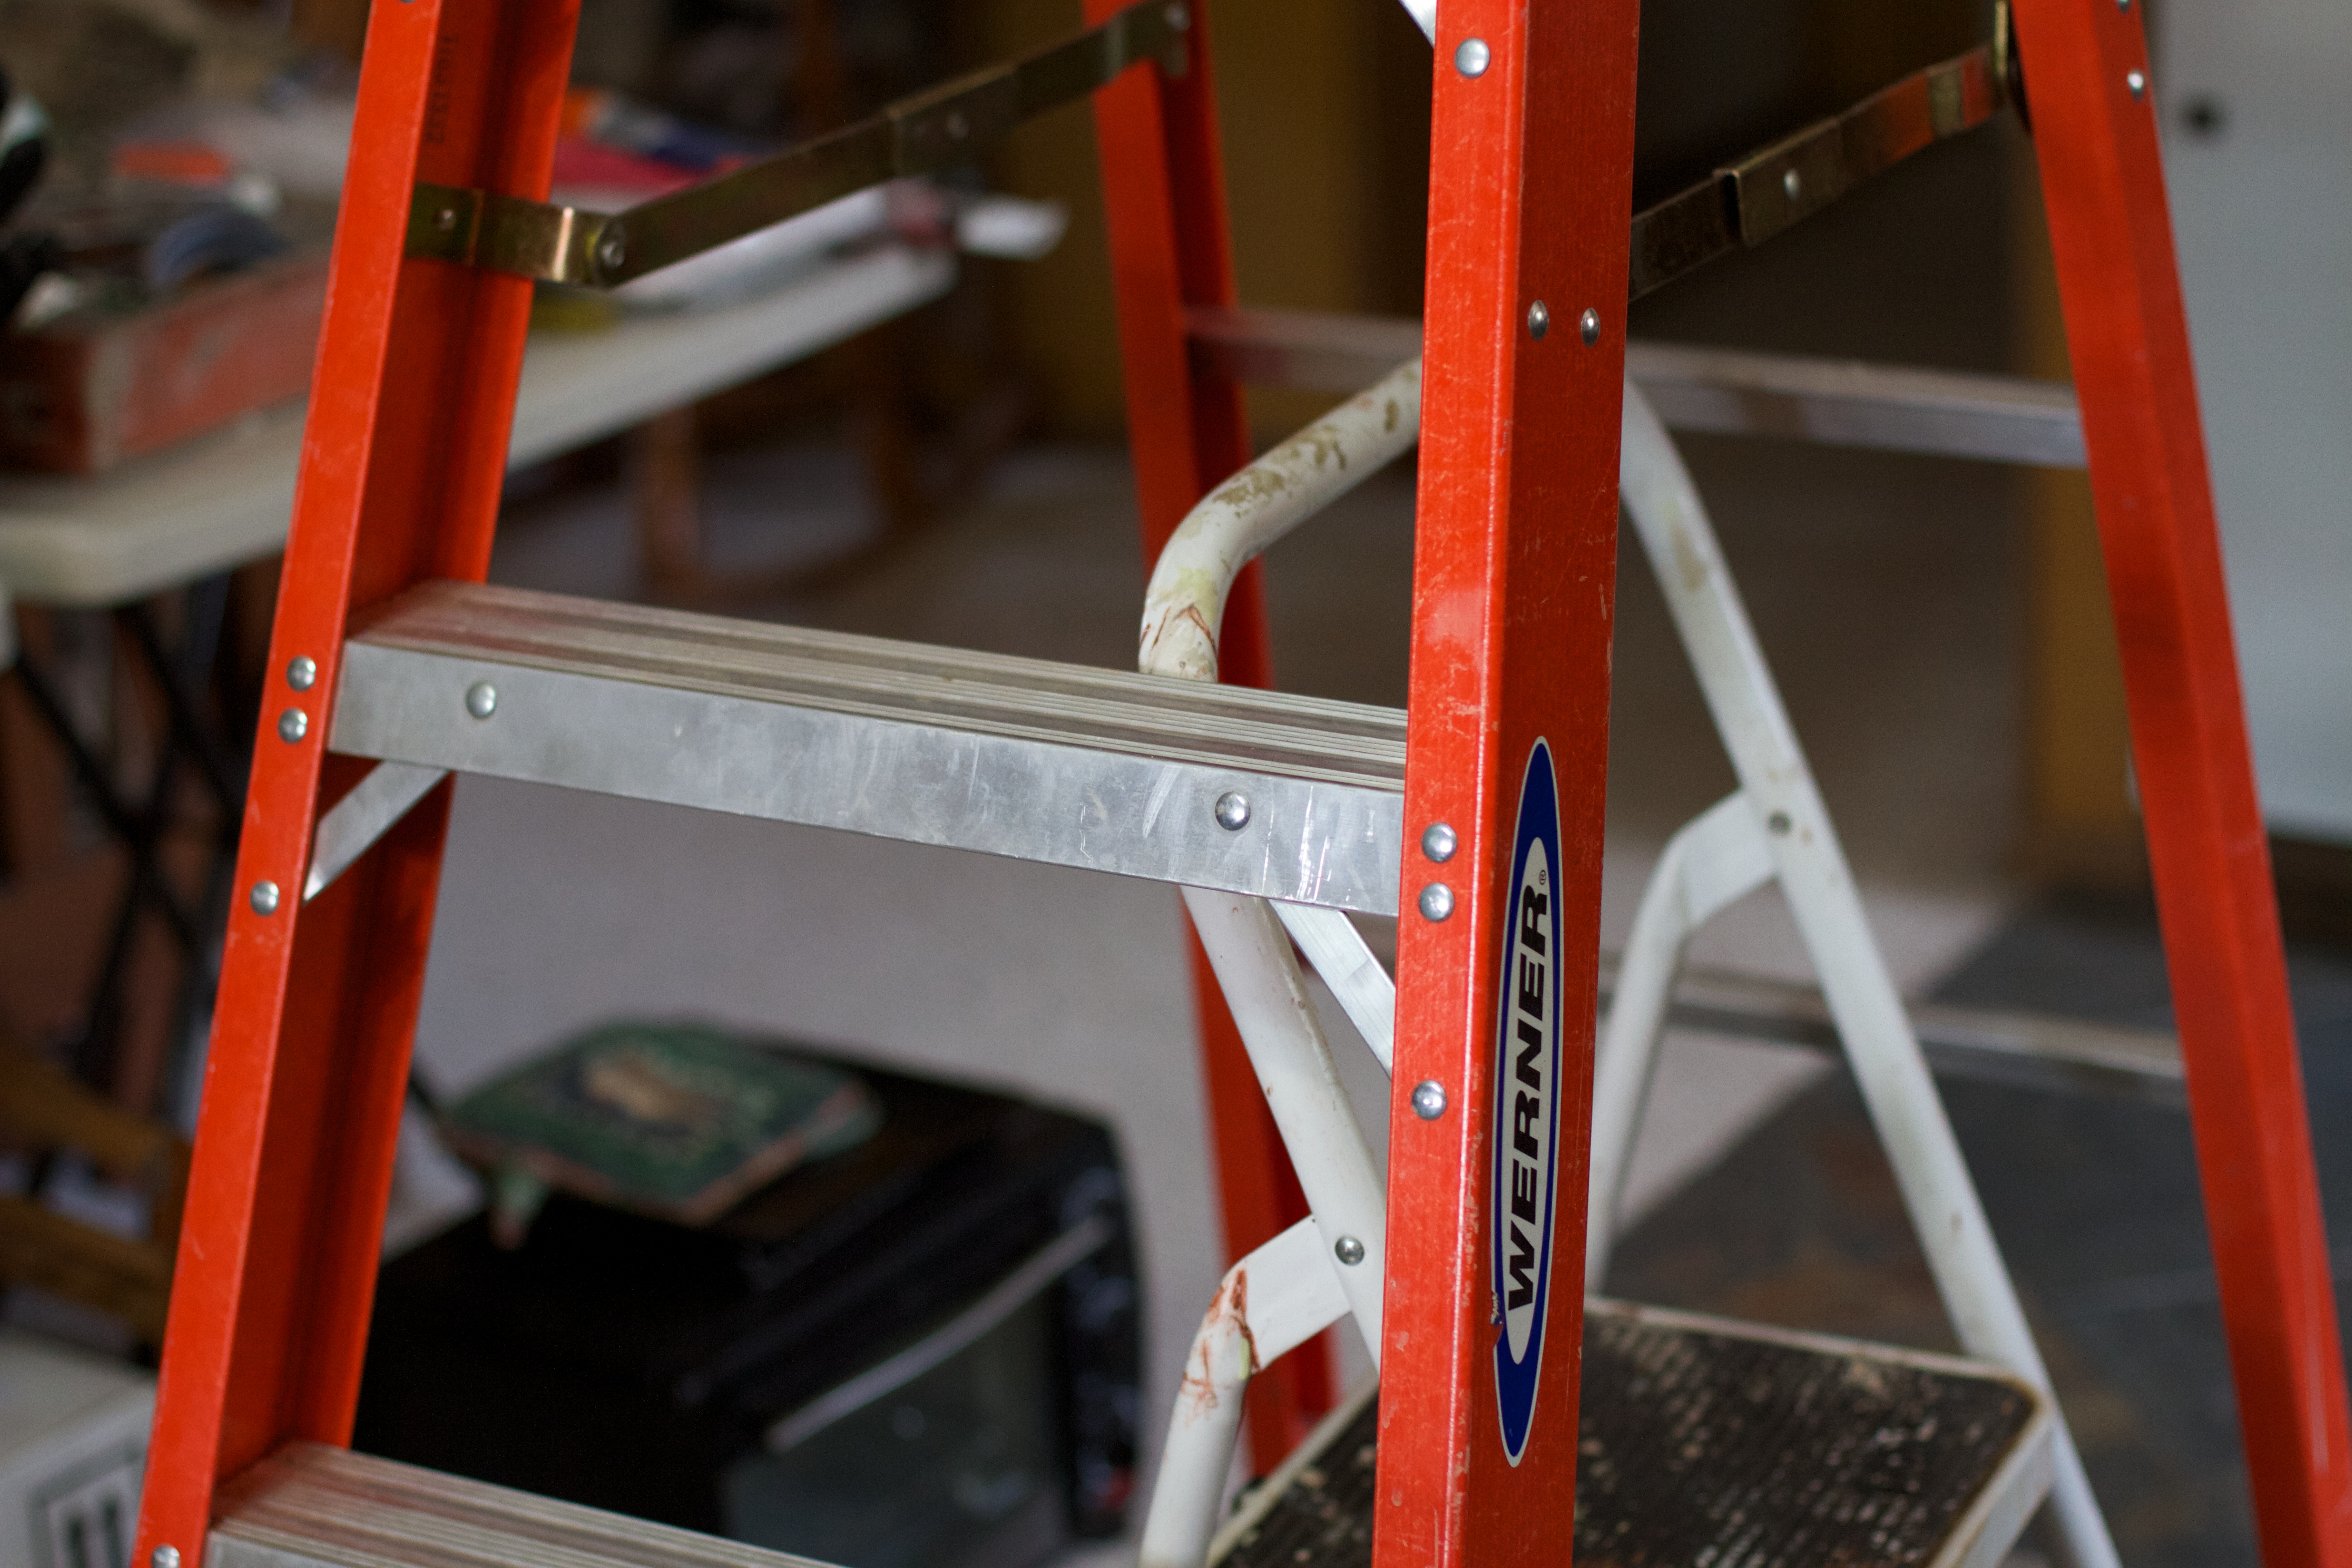
wheel, red, vehicle, room, automotive exterior